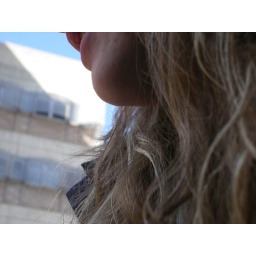
depth of field through the person in focus and the background blurry